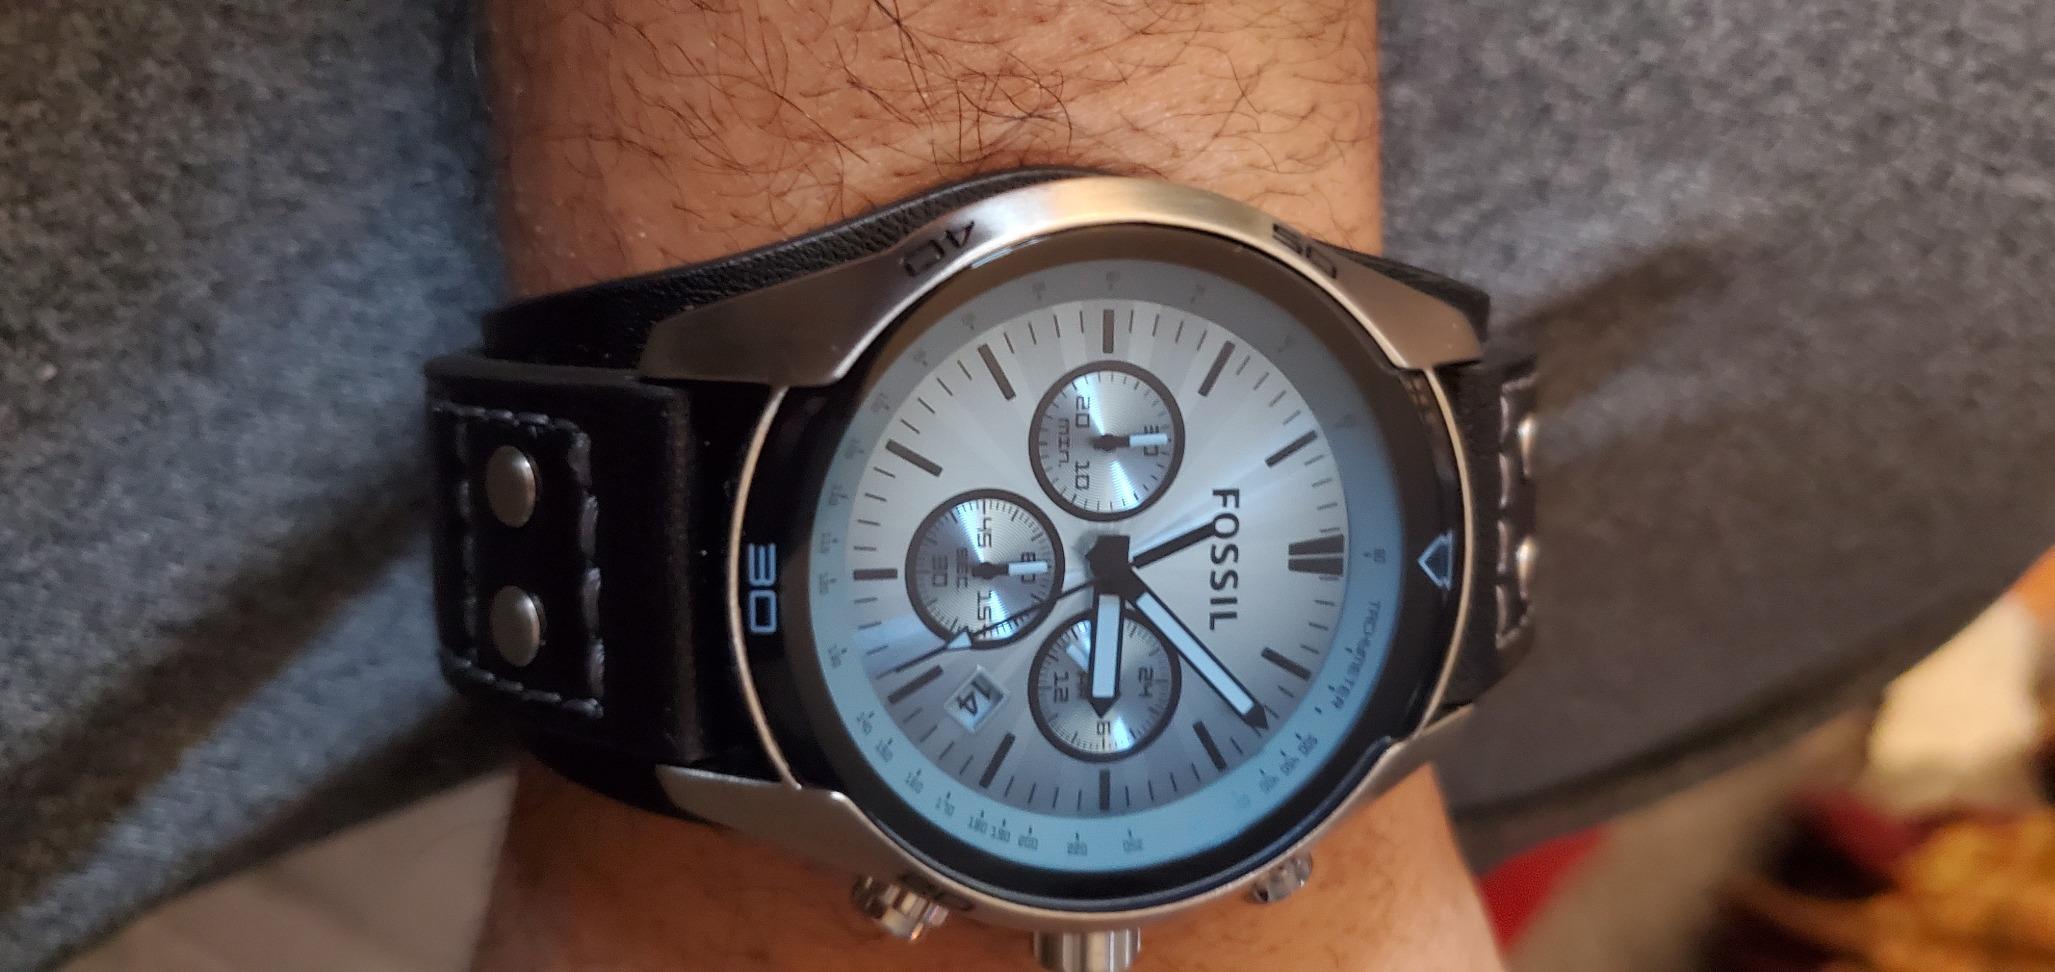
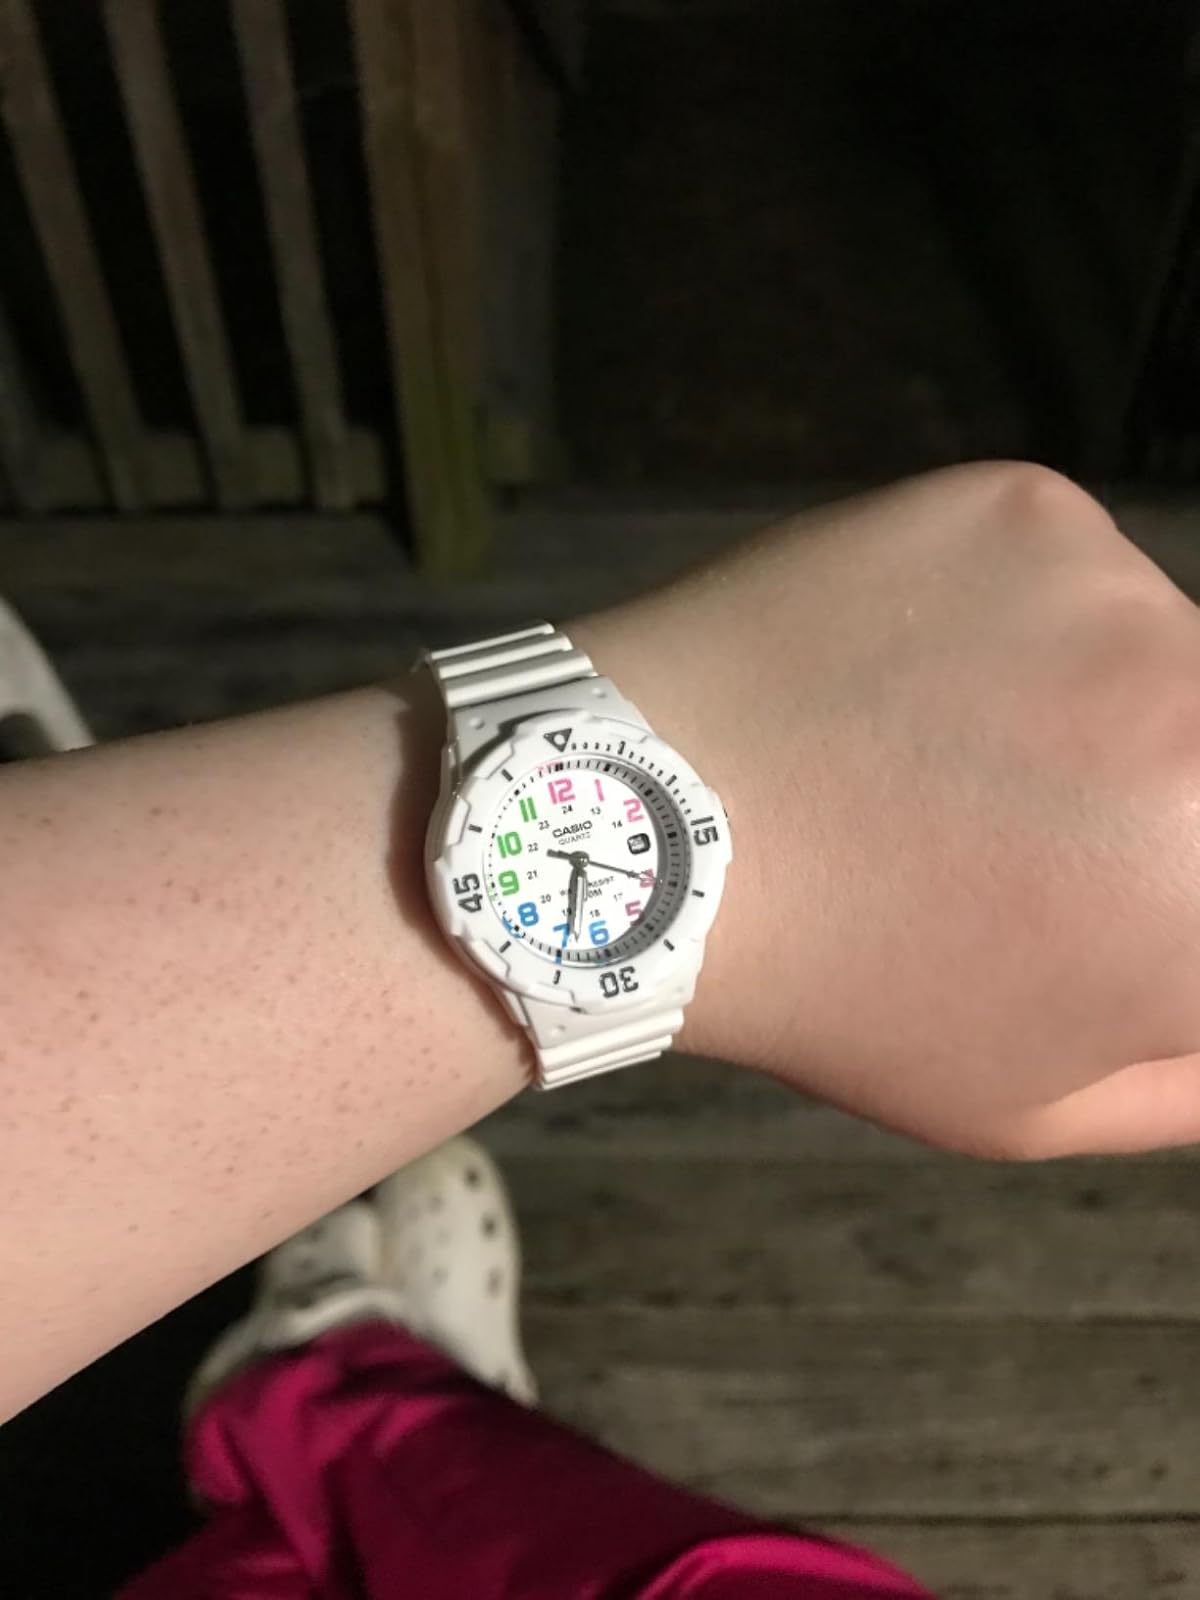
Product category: accessories_watch
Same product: no